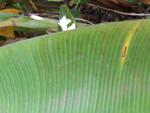
Label: xamthomonas